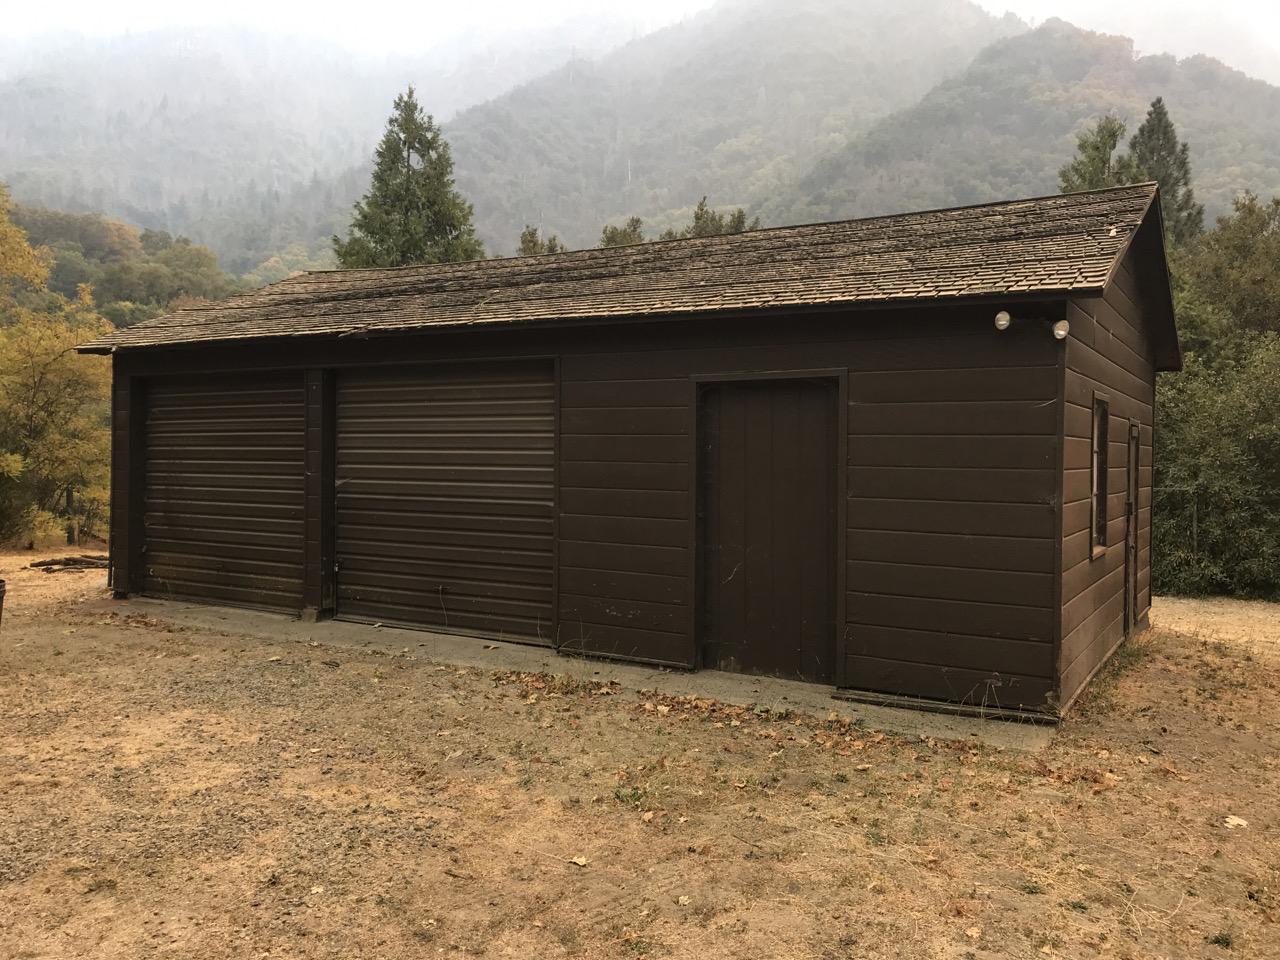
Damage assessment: no_damage